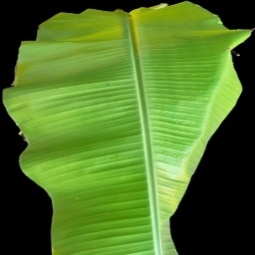
Label: Healthy